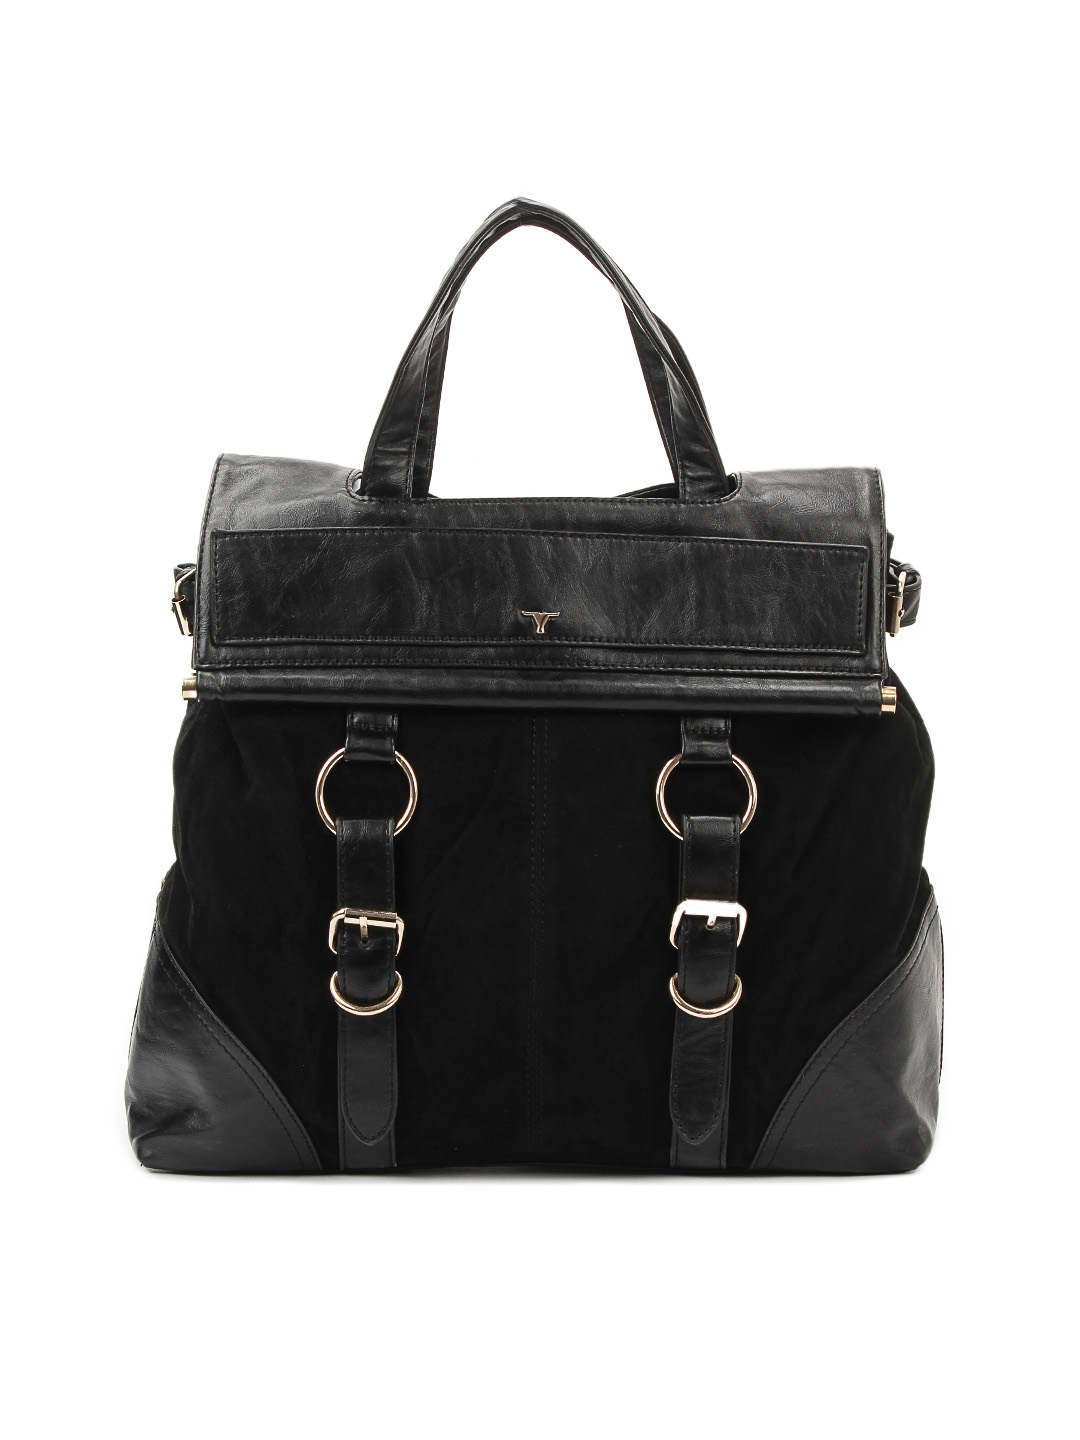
Bulchee Women Black Handbag
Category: Accessories / Bags / Handbags
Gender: Women
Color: Black
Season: Summer 2012
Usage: Casual